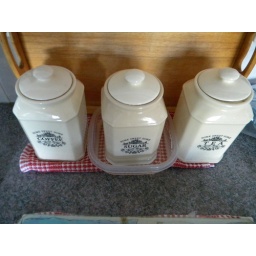
Typical of summertime households Queensland-wide...the humble sugar bowl sits within an ocean of ant repelling water